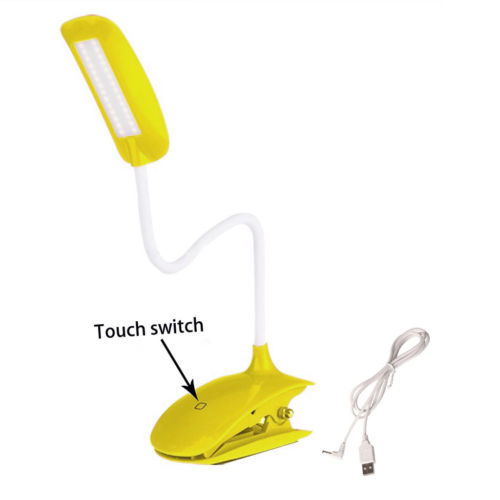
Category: lamp